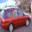
Label: automobile